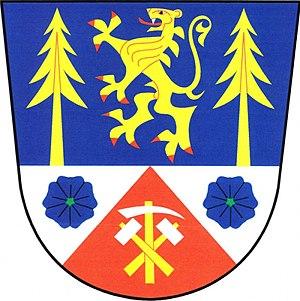
Oskava est une commune du district de Šumperk, dans la région de région d'Olomouc, en République tchèque. Sa population s'élevait à 1 284 habitants en 2018.